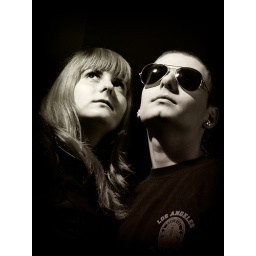
An HDR low-key portrait of a young man and a girl in a very old house